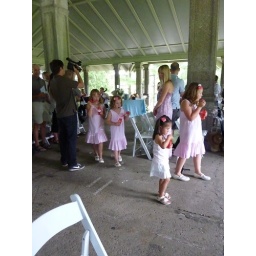
flower girls in pink!